Santa Maria Nuova, Cortona

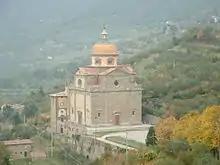
Santa Maria Nuova, Cortona

The church of Santa Maria Nuova is a Roman Catholic place of worship, located just outside the walls of the town of Cortona, in Tuscany, Italy.